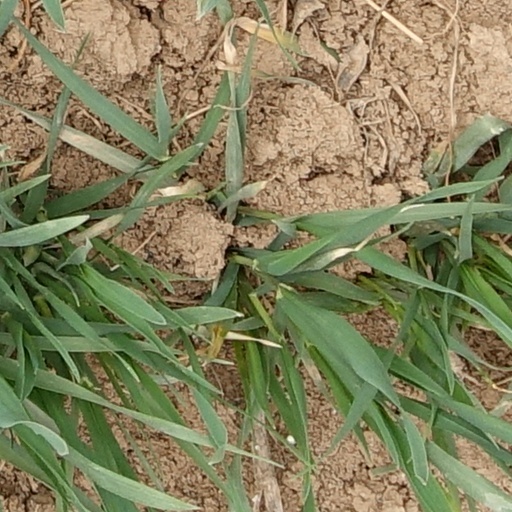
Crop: wheat